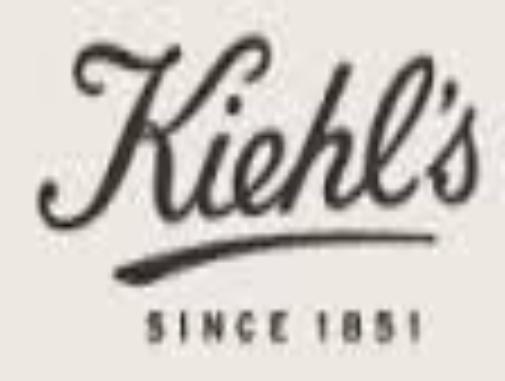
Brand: Kiehl's
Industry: Necessities